The Black Spider

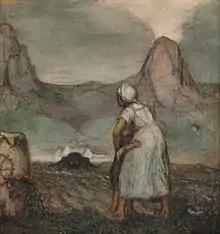
'The Black Spider' by Franz Karl Basler-Kopp

The Black Spider is a novella by the Swiss writer Jeremias Gotthelf written in 1842. Set in an idyllic frame story, old legends are worked into a Christian-humanist allegory about ideas of good and evil. Though the novel is initially divided, what is originally the internal story later spills over into the frame story as well. The story is characterized by its complex narrative structure, its conservative Christian motifs and symbolism and its precise descriptions of the social dynamics of the village.